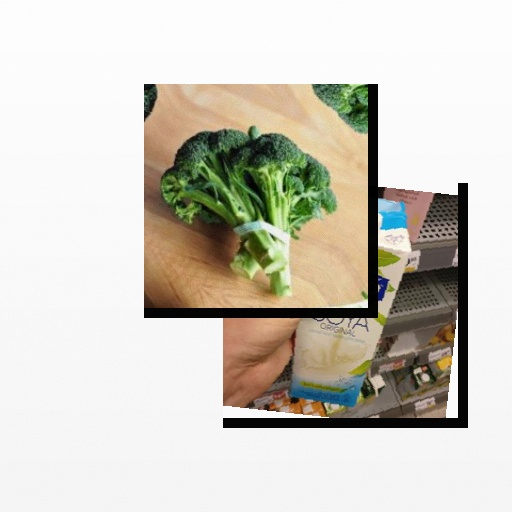
Food items: broccoli, soy_milk